Maalouf

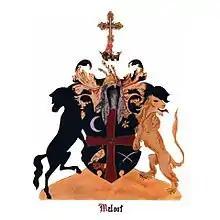
Coat of arms of the Maalouf family

Maalouf (alternative spellings: Maloof, Malouf, Malouff, Maluf, Malluf; Arabic: معلوف